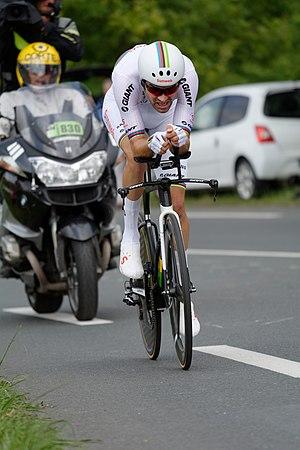
La 20ᵉ étape du Tour de France 2018 se déroule le samedi 28 juillet 2018 de Saint-Pée-sur-Nivelle à Espelette, sous la forme d'un contre-la-montre individuel, sur une distance de 31 kilomètres.